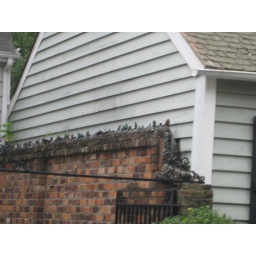
Most Haunted House in Savannah fence with broken glass to wart off evil